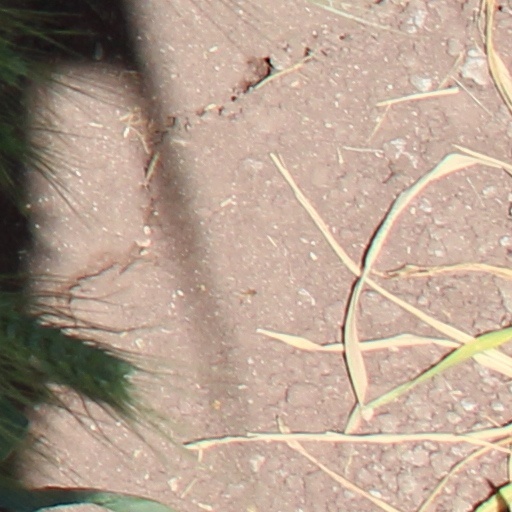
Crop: wheat